Tamil Nadu

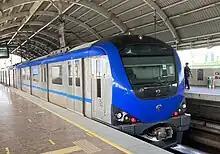
Chennai Metro, the only operational metro rail in the state

Electricity distribution in the state is done by the Tamil Nadu Electricity Board headquartered at Chennai. , the average daily consumption is 15,000 MW. Only 40% of the power is generated locally, with the remaining 60% met through purchases. , the state was the fourth largest power consumer with a per capita availability of 1588.7 Kwh. , the state has the third highest installed power capacity of 38,248 MW with 54.6% from renewable resources. Thermal power is the largest contributor with more than 10,000 MW. Tamil Nadu is the only state with two operational nuclear power plants. The plant at Kalpakkam is the first fully indigenous nuclear power station in India. The Kudankulam Nuclear Power Plant is the largest nuclear power station in India. It generates nearly one-third of the total nuclear power generated in the country. Tamil Nadu has the largest established wind power capacity in India with over 8,000 MW, mostly based out of two regions, Palghat Gap and Muppandal. The latter is one of the largest operational onshore wind farms in the world.